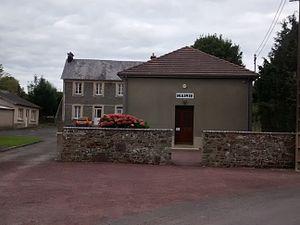
Le Mesnil-Herman,Manche
Le Mesnil-Herman est une ancienne commune française, située dans le département de la Manche en région Normandie, peuplée de 136 habitants, commune déléguée au sein de Bourgvallées depuis le 1ᵉʳ janvier 2019.